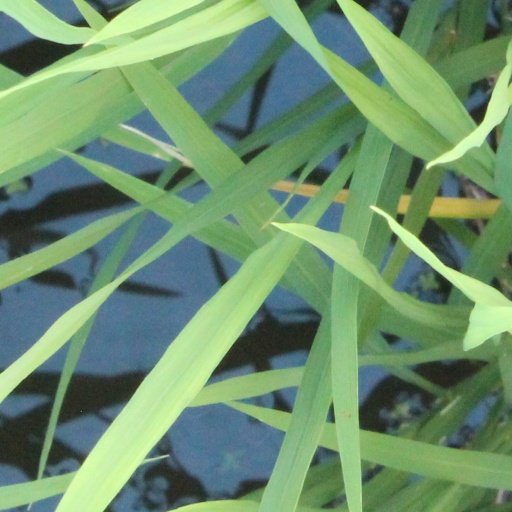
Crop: rice